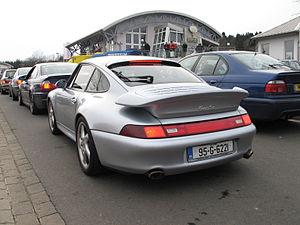
La Porsche 911 (993) est la quatrième génération de Porsche 911, sportive de prestige développée par le constructeur allemand Porsche. Dernière version de la série 911 à posséder le moteur boxer dans sa configuration d'origine, c'est-à-dire avec un refroidissement à air, le six-cylindres à plat connaîtra de nombreuses évolutions. Il sera par ailleurs désormais associé à une boîte de vitesses à six rapports. De nombreux perfectionnements électroniques apparaissent également, aussi bien en ce qui concerne la gestion du moteur que les aides à la sécurité active.